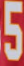
Number: 5